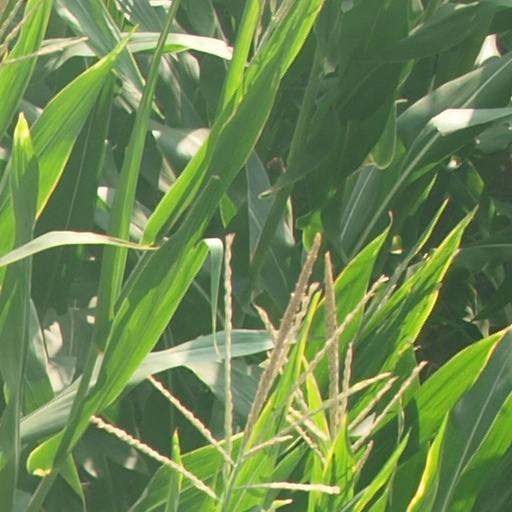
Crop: maize; corn